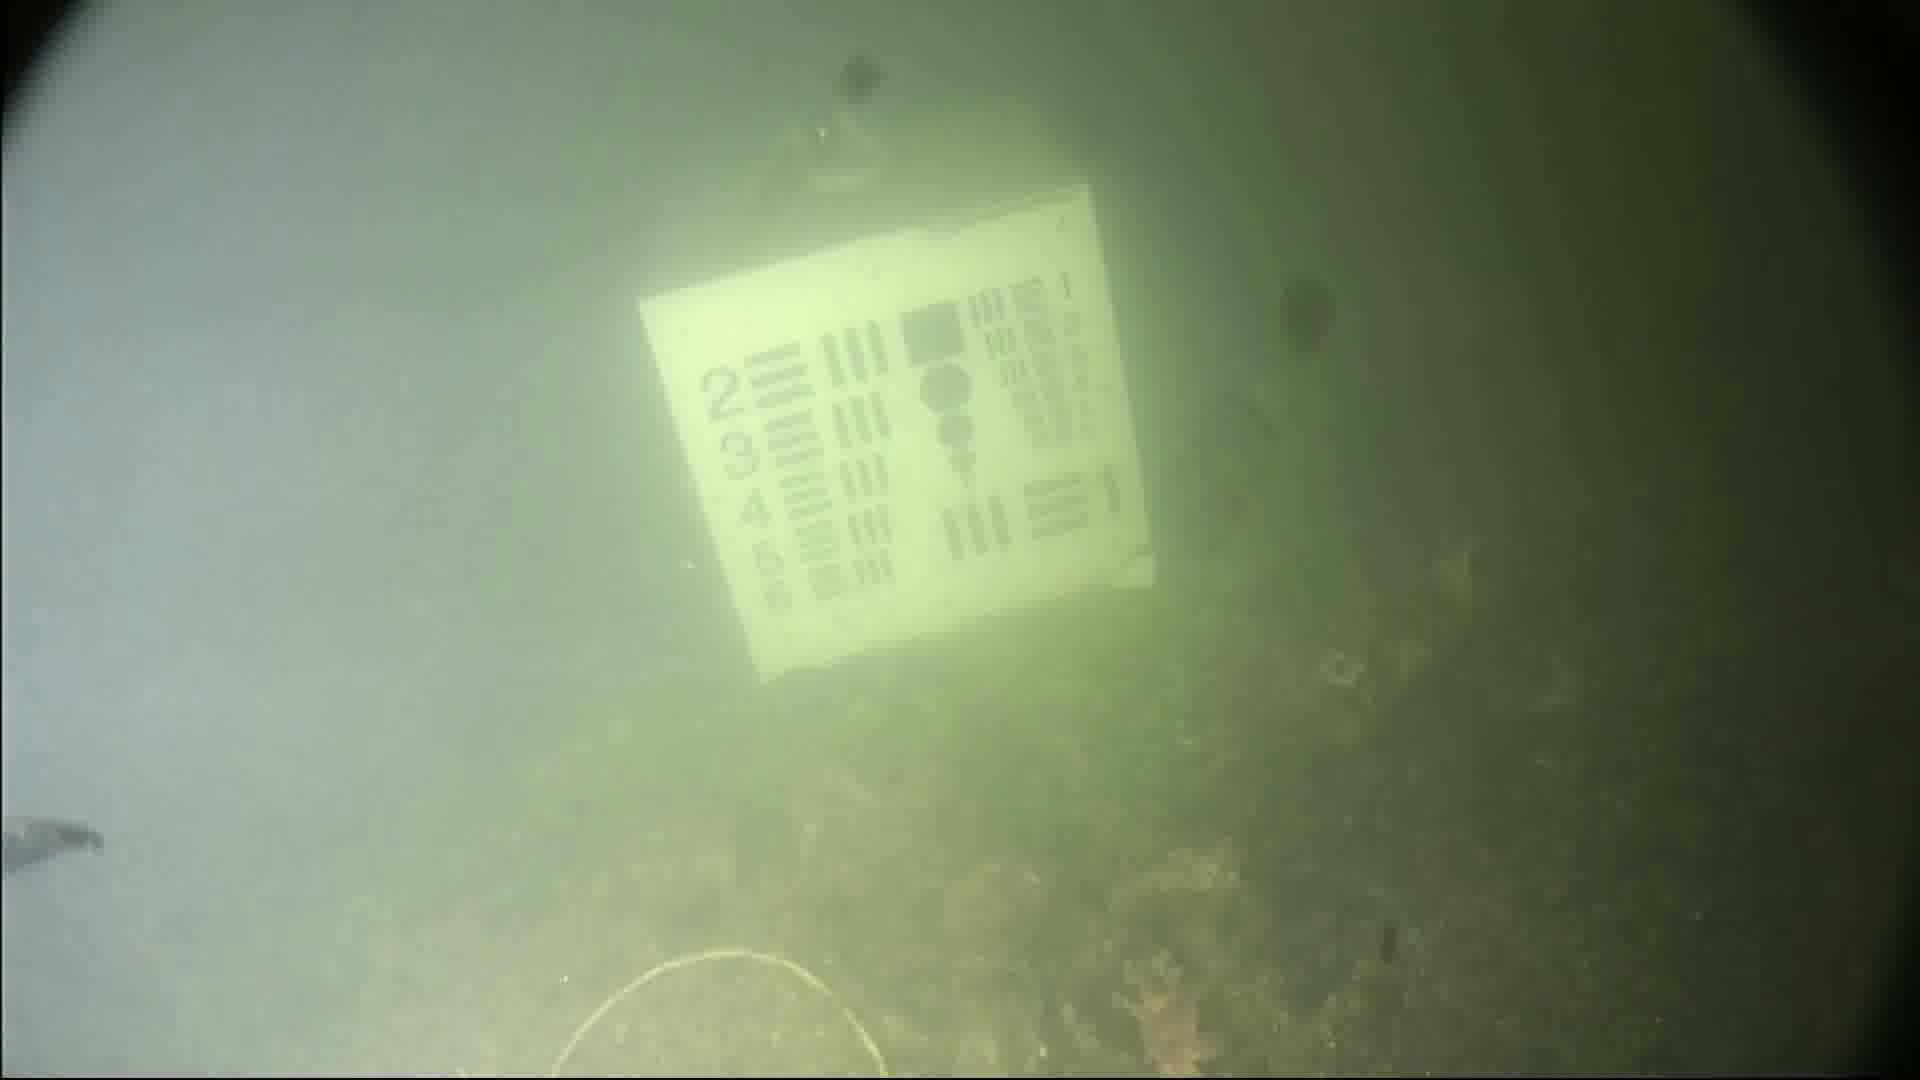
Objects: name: small_fish
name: starfish